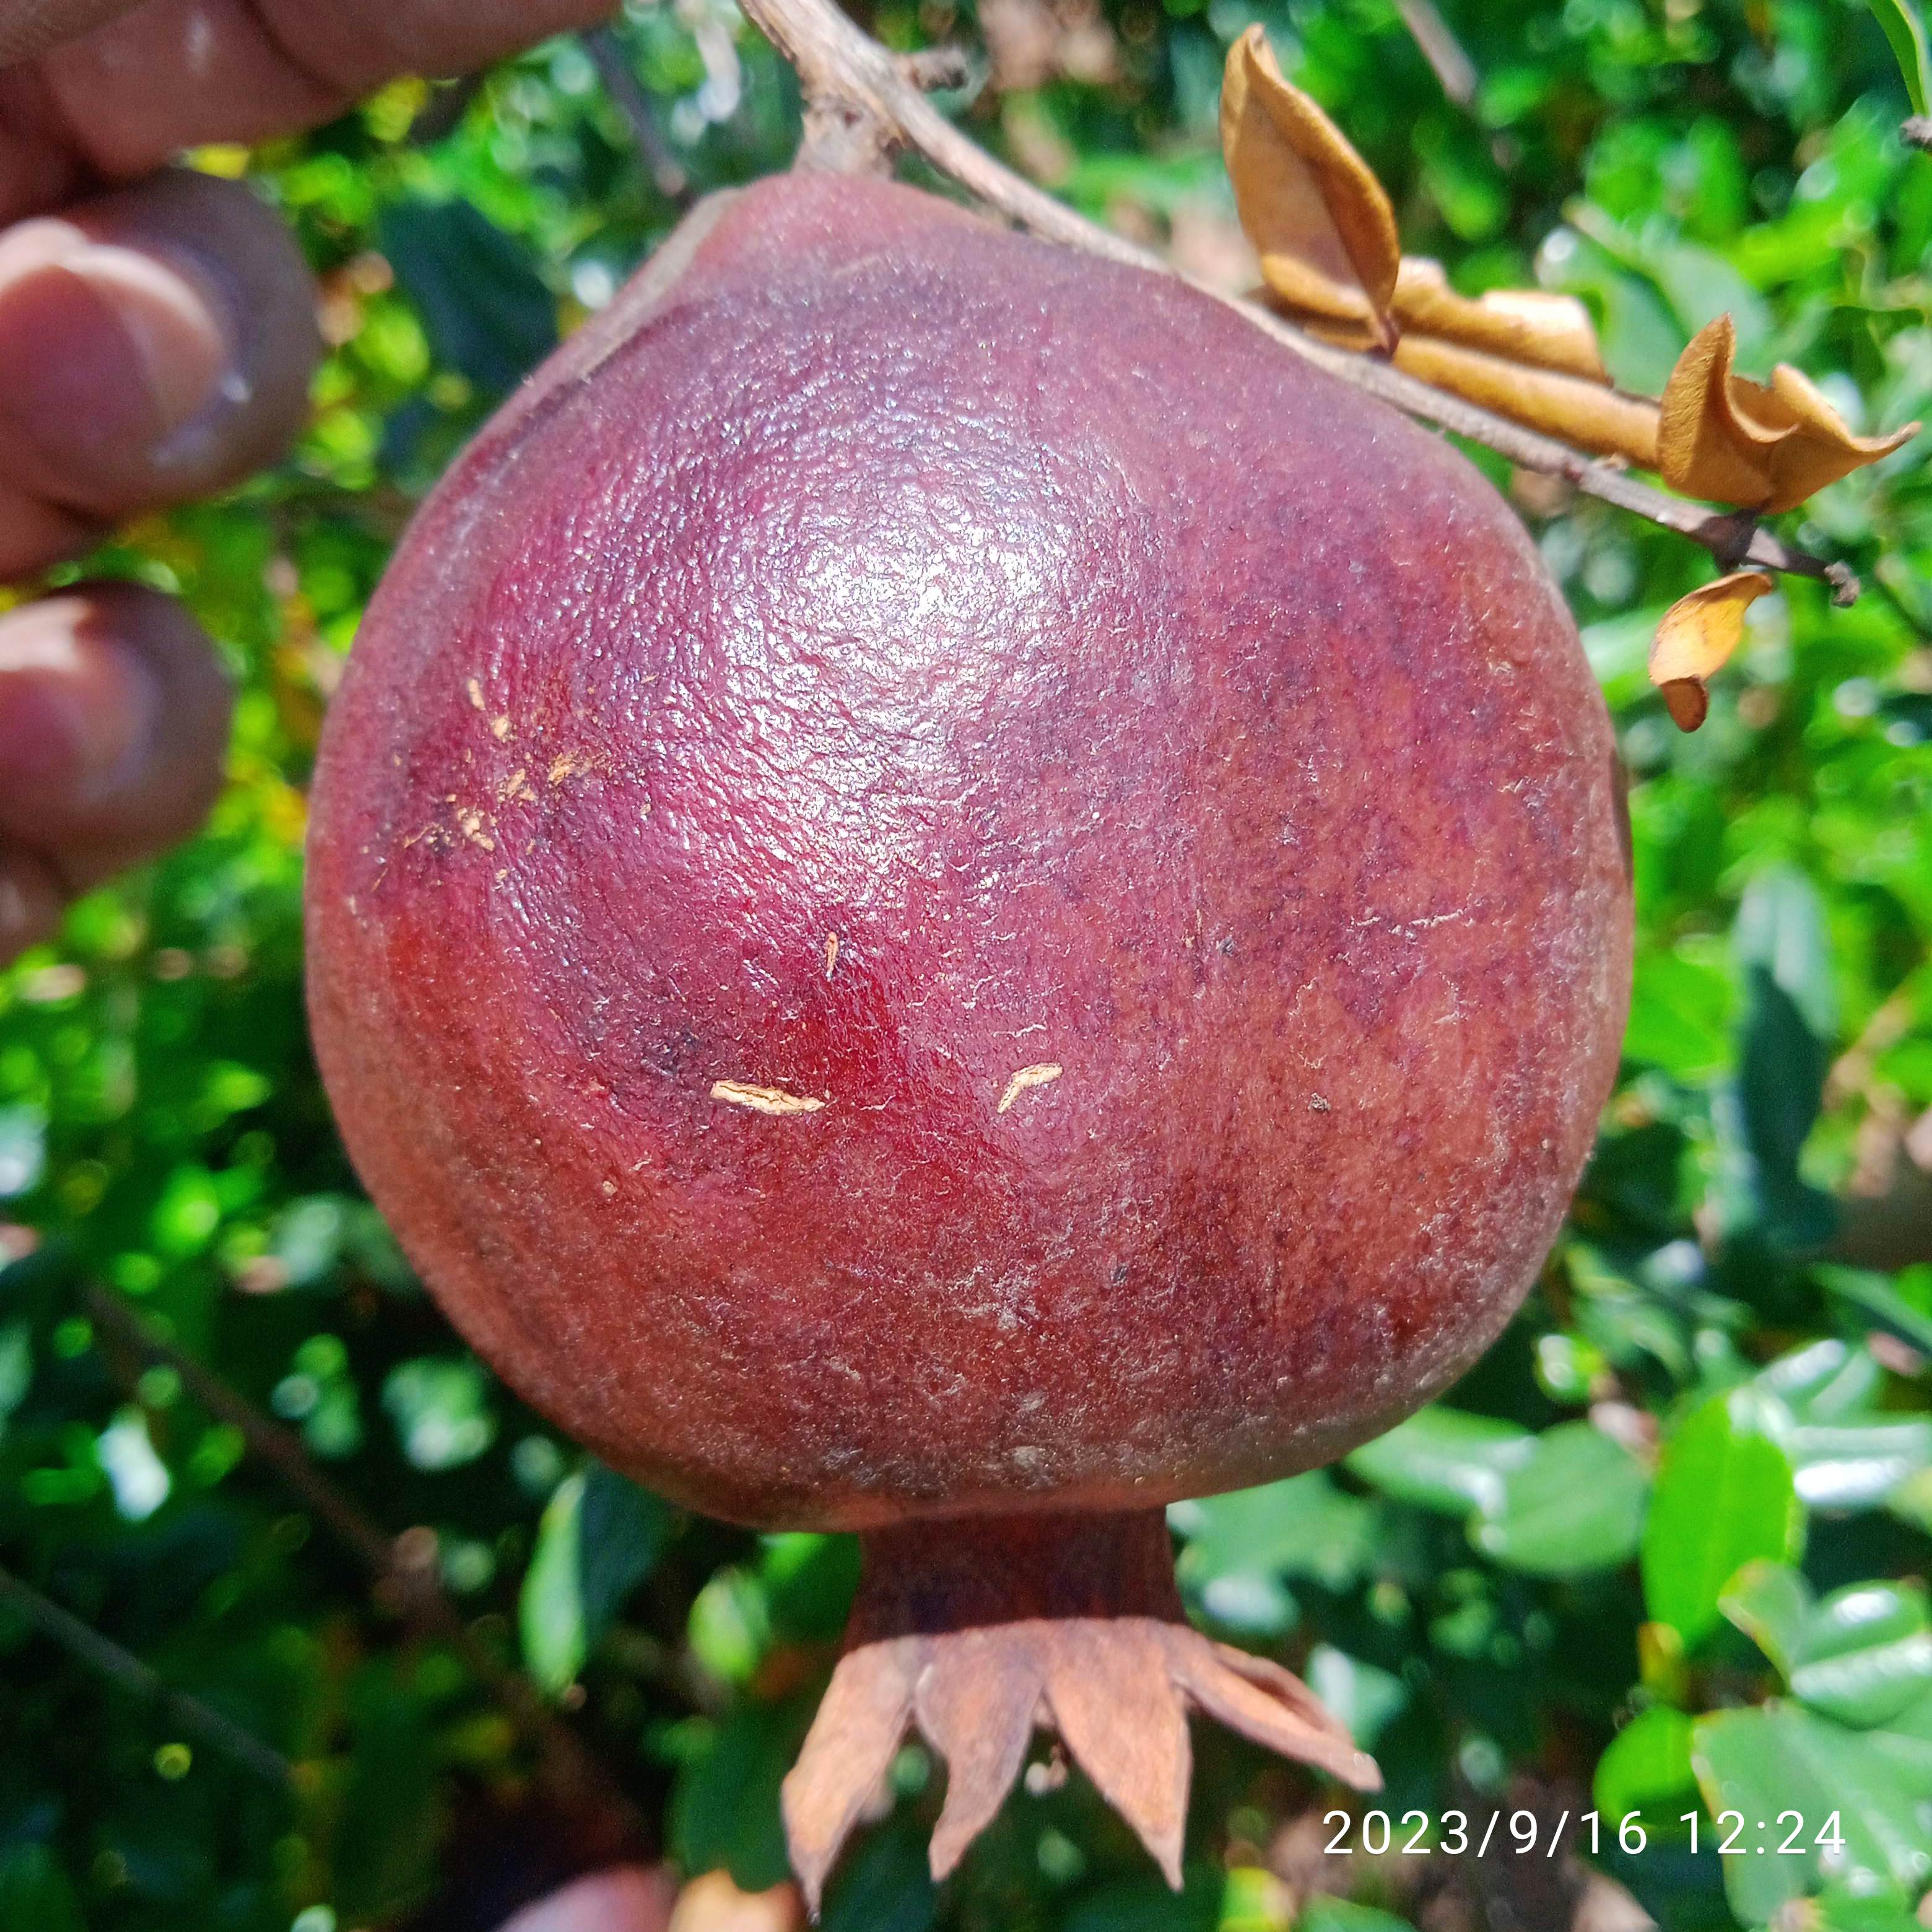
Label: Alternaria